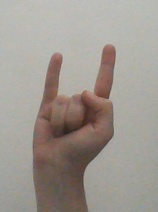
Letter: la